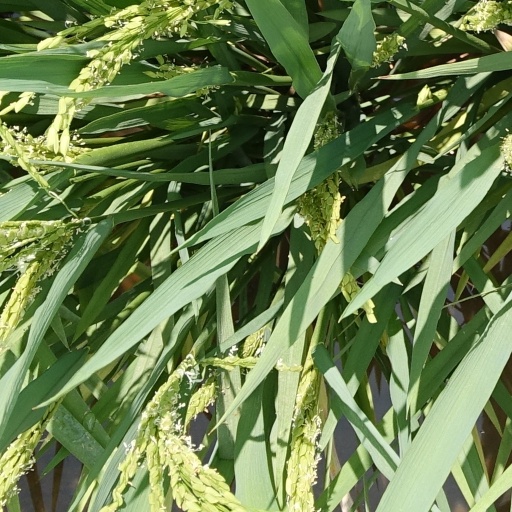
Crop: rice